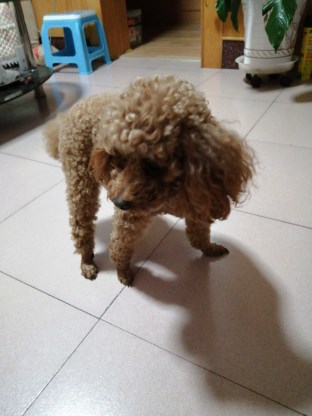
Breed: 7449-n000128-teddy